Tuirai

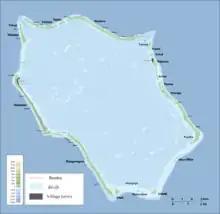
Map of Penrhyn Atoll

Tuirai is an islet in Penrhyn Atoll (Tongareva) in the Cook Islands, in the South Pacific Ocean. It is on the eastern edge of the atoll, between Pokerekere Islet and Veseru.